Merilo Pravednoye

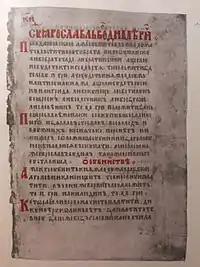
First page of the "Russkaya Pravda" (expanded edition) from the oldest surviving Trinity copy of the "Merilo Pravednoye"

The Merilo Pravednoye or Just Measure is a Russian collection of writings from the late 13th or early 14th century, preserved in the copies of the 14th to the 16th centuries. The name was given in modern literature, taken from the first words of this text: "this book is the measure of righteousness, a declaration of truth". The "Merilo Pravednoye" was written in both Church Slavonic and the Old Russian vernacular.